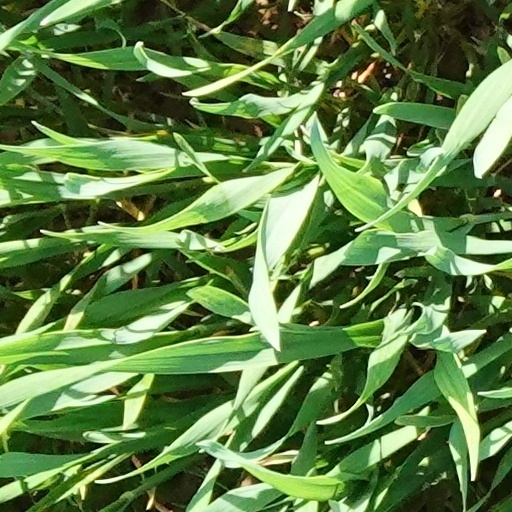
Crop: wheat